Jugend debattiert international

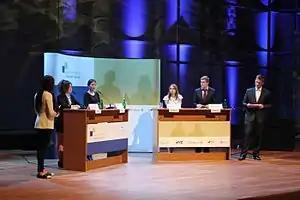
VIII. International final in Warsaw, Poland 2014

Jugend debattiert international is a German-language debating competition for students based on the national German pupils' contest "Jugend debattiert". It is held in ten countries of Central and Eastern Europe: Estonia, Latvia, Lithuania, Poland, Russia (Moscow and St. Petersburg), Slovakia, Slovenia, Czech Republic, Ukraine and Hungary. The project is funded by the Goethe-Institut, the Foundation "Remembrance, Responsibility and Future", the Hertie Foundation and the Central Agency for German Schools Abroad (Zentralstelle für das Auslandsschulwesen). There are local supporters in three countries: In Czech Republic, the project is supported by the Czech-German Future Fund, in Lithuania, by the Lithuanian Information and Technology Center for students. In Poland, Jugend debattiert international is supported by the Foundation for Polish-German Cooperation.